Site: brandenburg
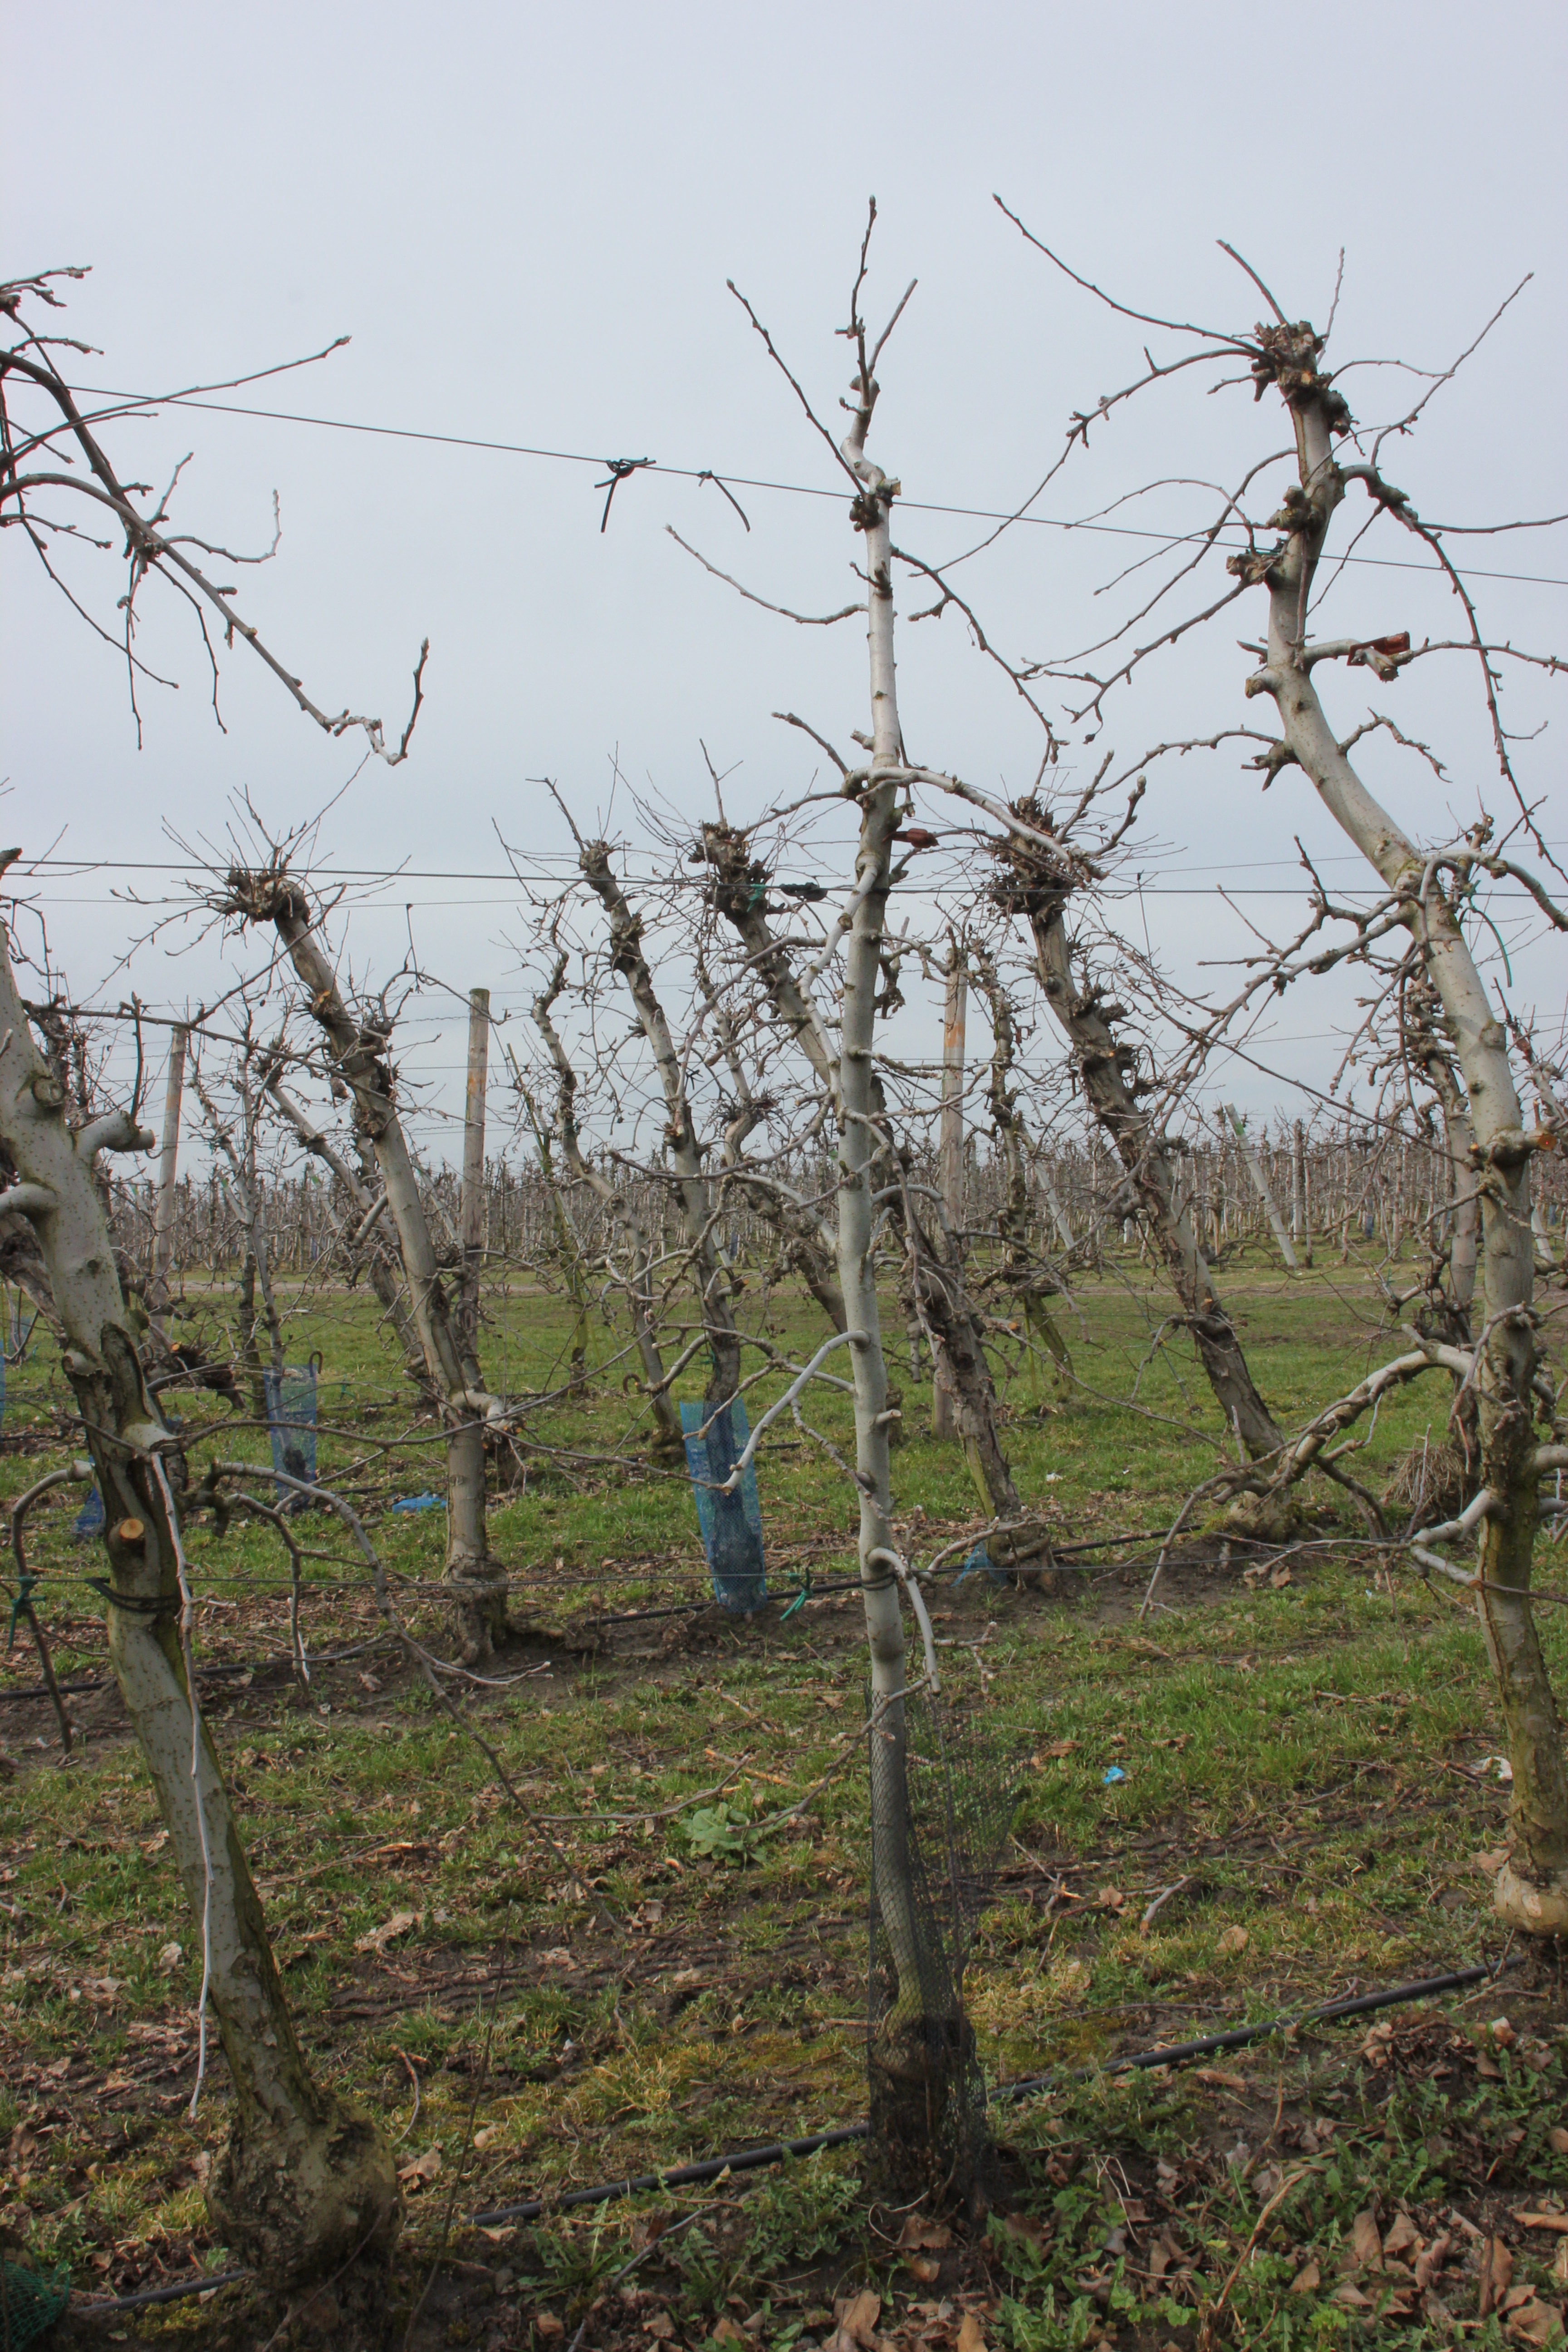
Growth stage (BBCH 01): Bud development